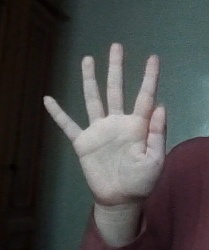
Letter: sheen